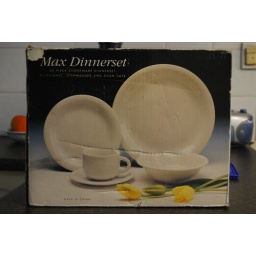
Dinner Set- (all for $15) - 4 dinner plates/ 4 bowls/ 4 sm. plates/ 4 cups (24 pieces) - Comes in the original box